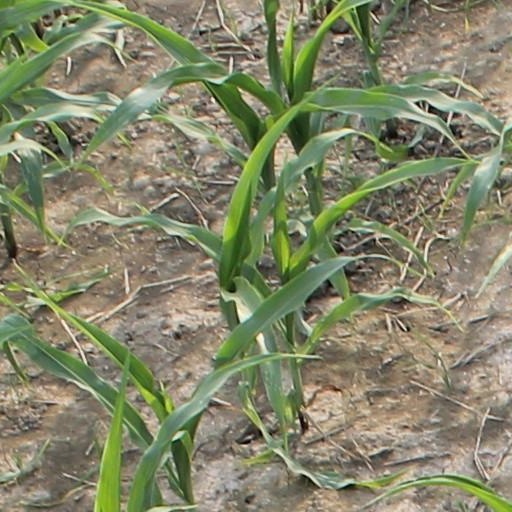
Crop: maize; corn